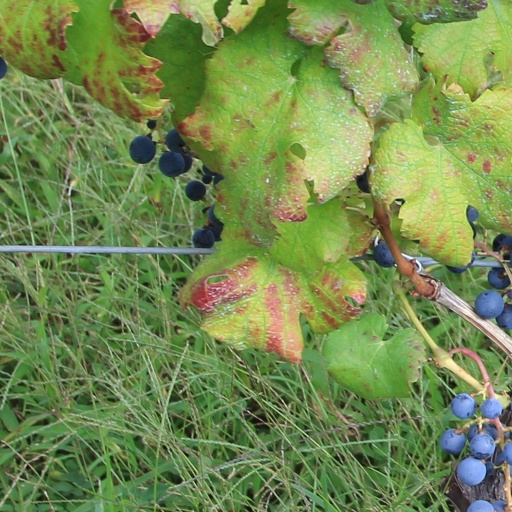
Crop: grape